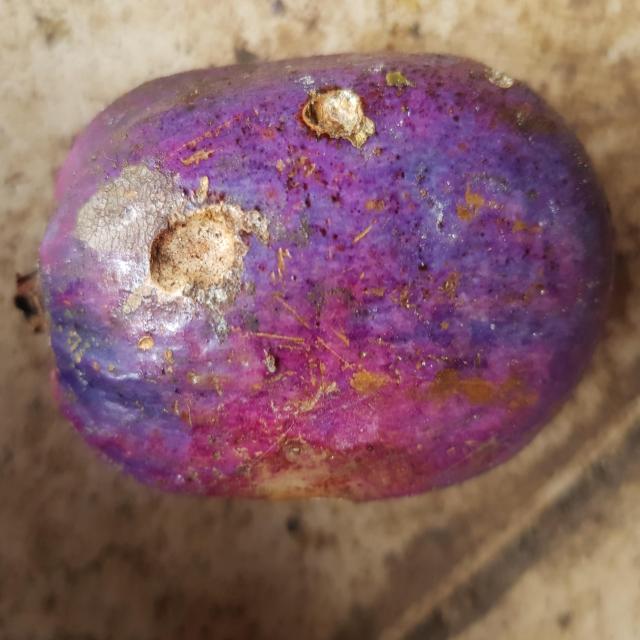
Plum grade: cracked